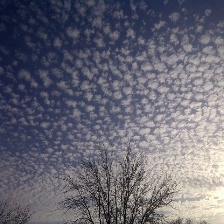
Cloud type: Cirroculumulus